T. Muthuswamy Iyer

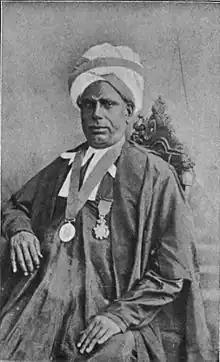
A portrait of Sir T. Muthuswamy Muthuswamy

While serving as the magistrate of police, Muthuswamy obtained his law degree law from the Presidency College, Madras. He also held a degree in Sanskrit at that time.